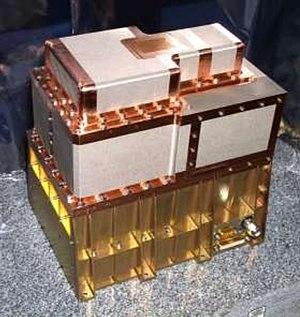
Dawn est une sonde spatiale de la NASA, dont la mission consiste à étudier Vesta et Cérès, les deux principaux corps de la ceinture d'astéroïdes. Lancée en 2007, Dawn a entamé ses observations en 2011, en se plaçant en orbite autour de Vesta, puis de Cérès, et les a achevées en 2018. Dawn est la neuvième mission du programme Discovery, qui regroupe les missions scientifiques de l'agence spatiale américaine caractérisées par un coût modéré et un cycle de développement rapide.